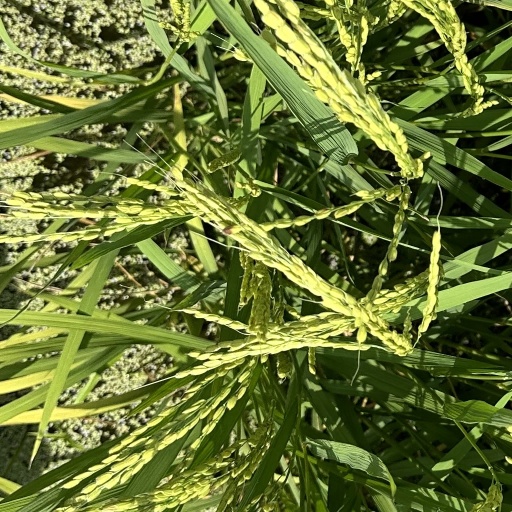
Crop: rice